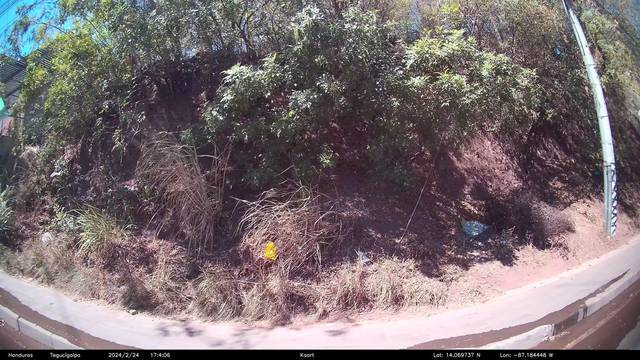
Region: Honduras
Coordinates: 14.07, -87.184